Nida Fazli

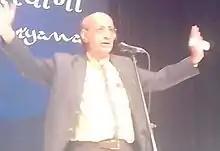
Nida Fazli

He moved to Mumbai in search of a job in 1964. In the early days of his career, he wrote in "Dharmayug" and "Blitz" . His poetic style attracted the notice of filmmakers and writers of Hindi and Urdu literature. He was often invited to Mushairas, the prestigious recitation sessions of one's own poetry. He became known among readers and ghazal singers for his elegant presentation and exclusive use of colloquial language for ghazals, dohaas and nazms, while avoiding ornate Persian imagery and compound words to simplify his poetry. He wrote the famous couplet: 'Duniya jise kehte hain jaadu kaa Khilona hai Mil jaaye to mitti hai kho jaaye to sona hai'. Some of his famous film songs include "Aa bhi jaa" (Sur), "Tu is tarah se meri zindagi mein" (Aap To Aise Na The) and "Hosh waalon ko khabar Kya" ("Sarfarosh"). He wrote essays critical of contemporary poets of the sixties in his book "Mulaqatein" which outraged poets including Sahir Ludhianvi, Ali Sardar Jafri and Kaifi Azmi. As a result, he was boycotted in some poetic sessions. His career improved when Kamal Amrohi, a filmmaker, approached him. The original songwriter Jan Nisar Akhtar working on the film "Razia Sultan" (1983) had died before completing the project. Nida wrote the final two songs and attracted other Hindi filmmakers.